Beagle 2

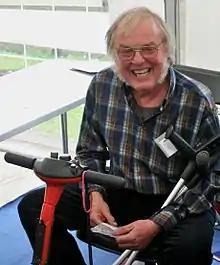
Colin Pillinger, leader of the "Beagle 2" project, pictured in 2009

Astrium took over responsibility for program management, and Leicester assumed responsibility for mission management which involved the preparations for the operations post launch and the operations control centre.